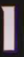
Number: 1